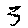
Label: 3